University of the Andes (Venezuela)

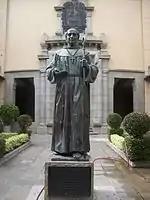
Fray Juan Ramos de Lora, Founder of University of the Andes.

ULA was initially established as a Catholic seminary on March 29, 1785 by the Bishop of Mérida, Friar . De Lora called the newly founded house of studies "Real Colegio Seminario de San Buenaventura de Mérida", or Royal Seminary College of San Buenaventura of Mérida. The school was elevated to the status of Royal University of San Buenaventura of Mérida de los Caballeros on September 21, 1810, entitling it to confer junior and senior degrees in Philosophy, Medicine, Civil and Canonical (Catholic) Law, and Theology. Universidad de Los Andes maintained its affiliation with the Catholic Church until 1832, when the president of Venezuela, General José Antonio Páez, passed an act making it a secular institution.